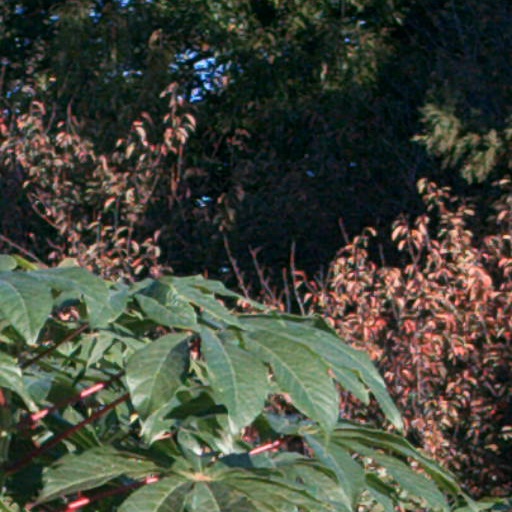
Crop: cassava